Crash Bandicoot 2: Cortex Strikes Back

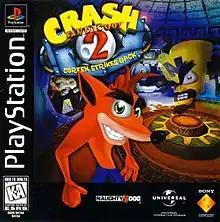
North American box art

Crash Bandicoot 2: Cortex Strikes Back is a 1997 platform game developed by Naughty Dog and published by Sony Computer Entertainment for the PlayStation. It is a sequel to "Crash Bandicoot" (1996), and is part of the "Crash Bandicoot" series.